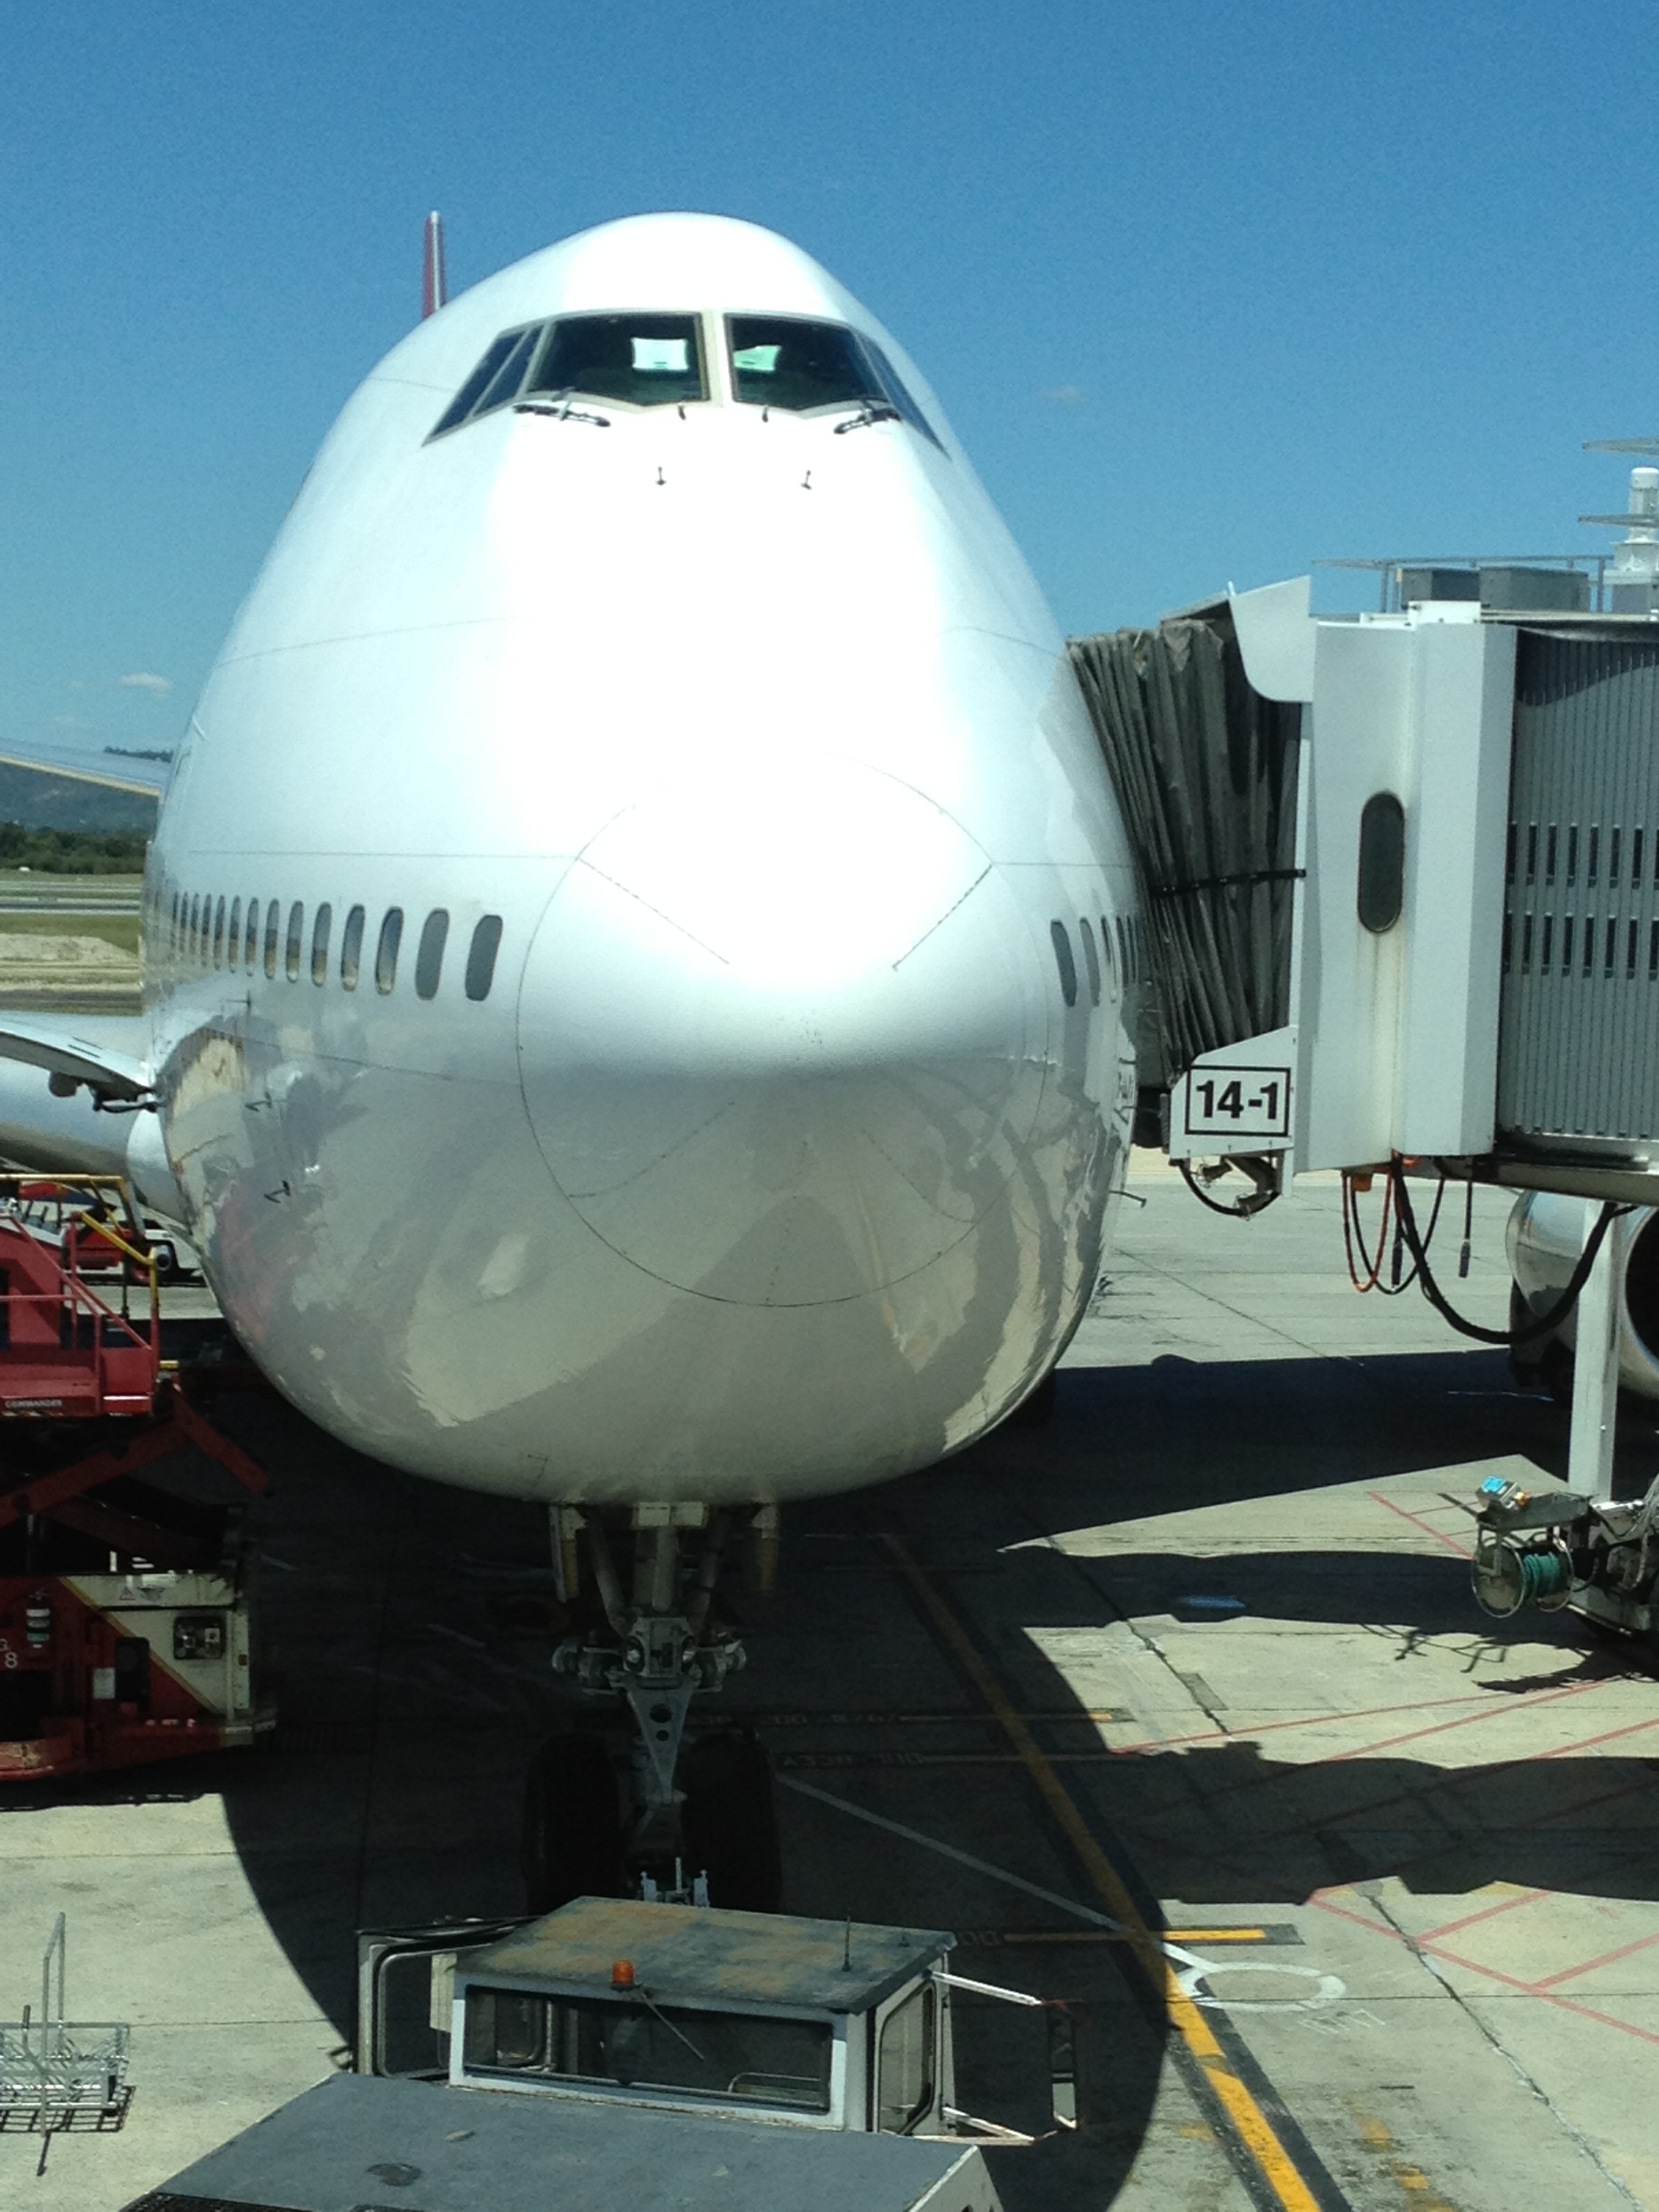
vacation, travel, airplane, plane, aircraft, airline, aviation, flight, traveler, tourism, holidays, boarding, airliner, cargo, airbus, jet engine, boeing, jet aircraft, flap, boeing 747, jumbo, air travel, wide body aircraft, narrow body aircraft, aerospace engineering